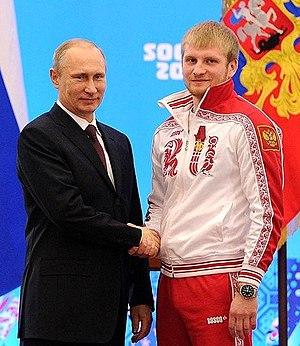
Vladislav Antonov est un lugeur russe né le 21 septembre 1991.